Finding Mr. Right 2

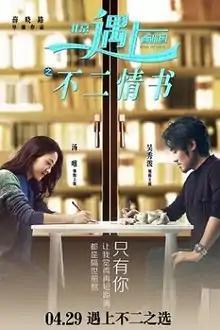
Poster

Book of Love, also titled Finding Mr. Right 2 in English, is a 2016 romance film directed and written by Xue Xiaolu and starring Tang Wei and Wu Xiubo. A Chinese-Hong Kong co-production, it was released in China by EDKO (Beijing) Distribution on April 29, 2016.